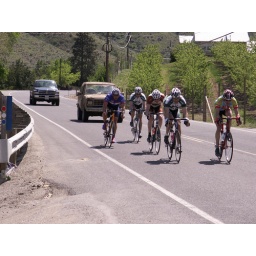
going by our house today. we stood and watched for a while as bikes kept coming by.